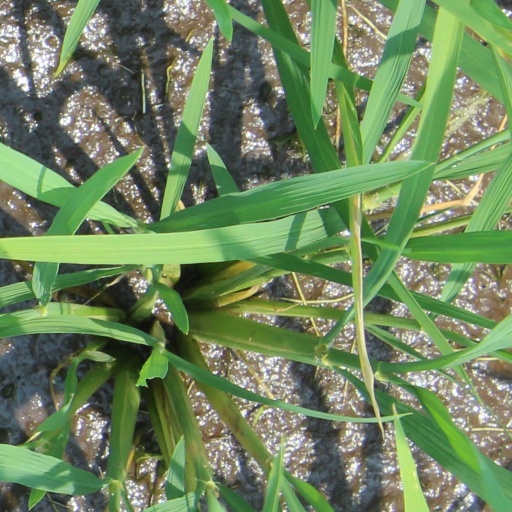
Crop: rice